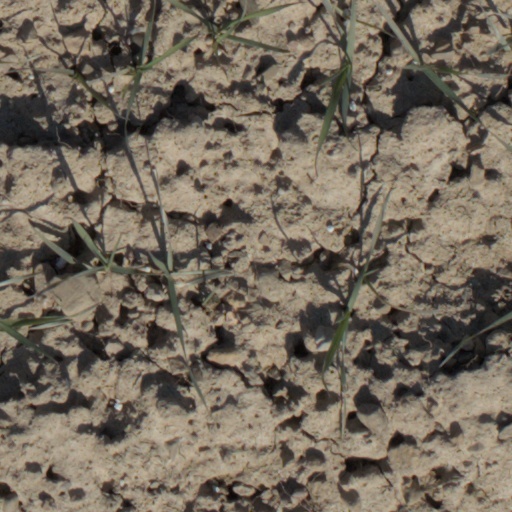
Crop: wheat